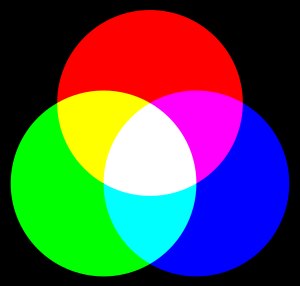
Farvesystem / Farveblanding
Additiv farveblanding.